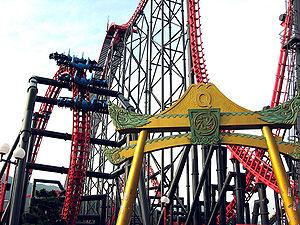
Eejanaika est un parcours de montagnes russes en métal de type